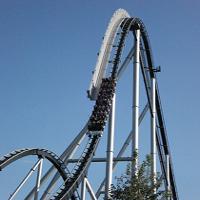
Weather: sun or clear